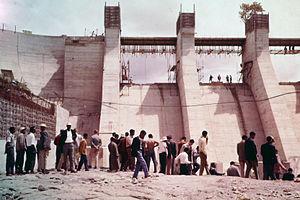
Le secteur de l'énergie en Éthiopie est marqué par une grande pauvreté : en 2014, la consommation d'énergie primaire par habitant dépassait à peine le quart de la moyenne mondiale et était inférieure de 29 % à la moyenne africaine ; la consommation d'électricité par habitant représentait à peine plus de 2 % de la moyenne mondiale et seulement 12 % de la moyenne africaine.
L'hydroélectricité en Éthiopie joue un rôle fondamental : non seulement elle fournit 92,7 % de l'électricité du pays en 2016, mais elle lui apporte des recettes croissantes grâce aux exportations d'électricité vers les pays voisins.